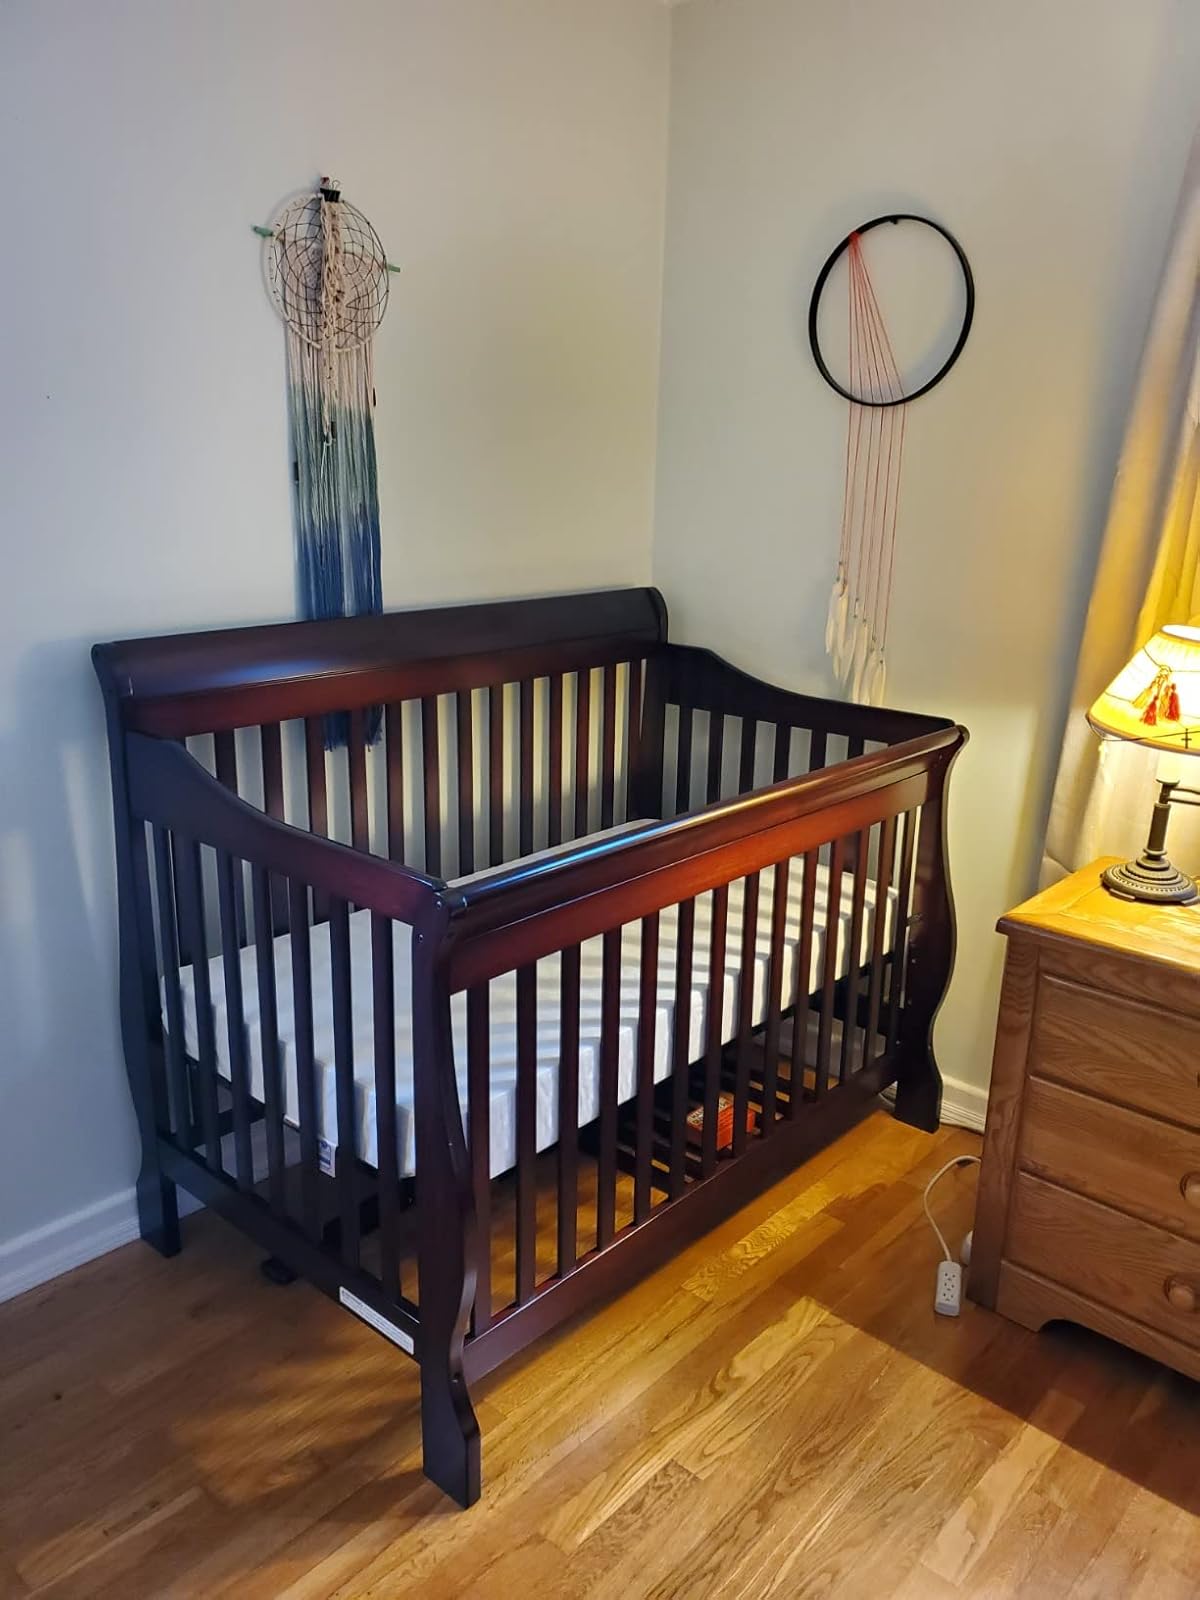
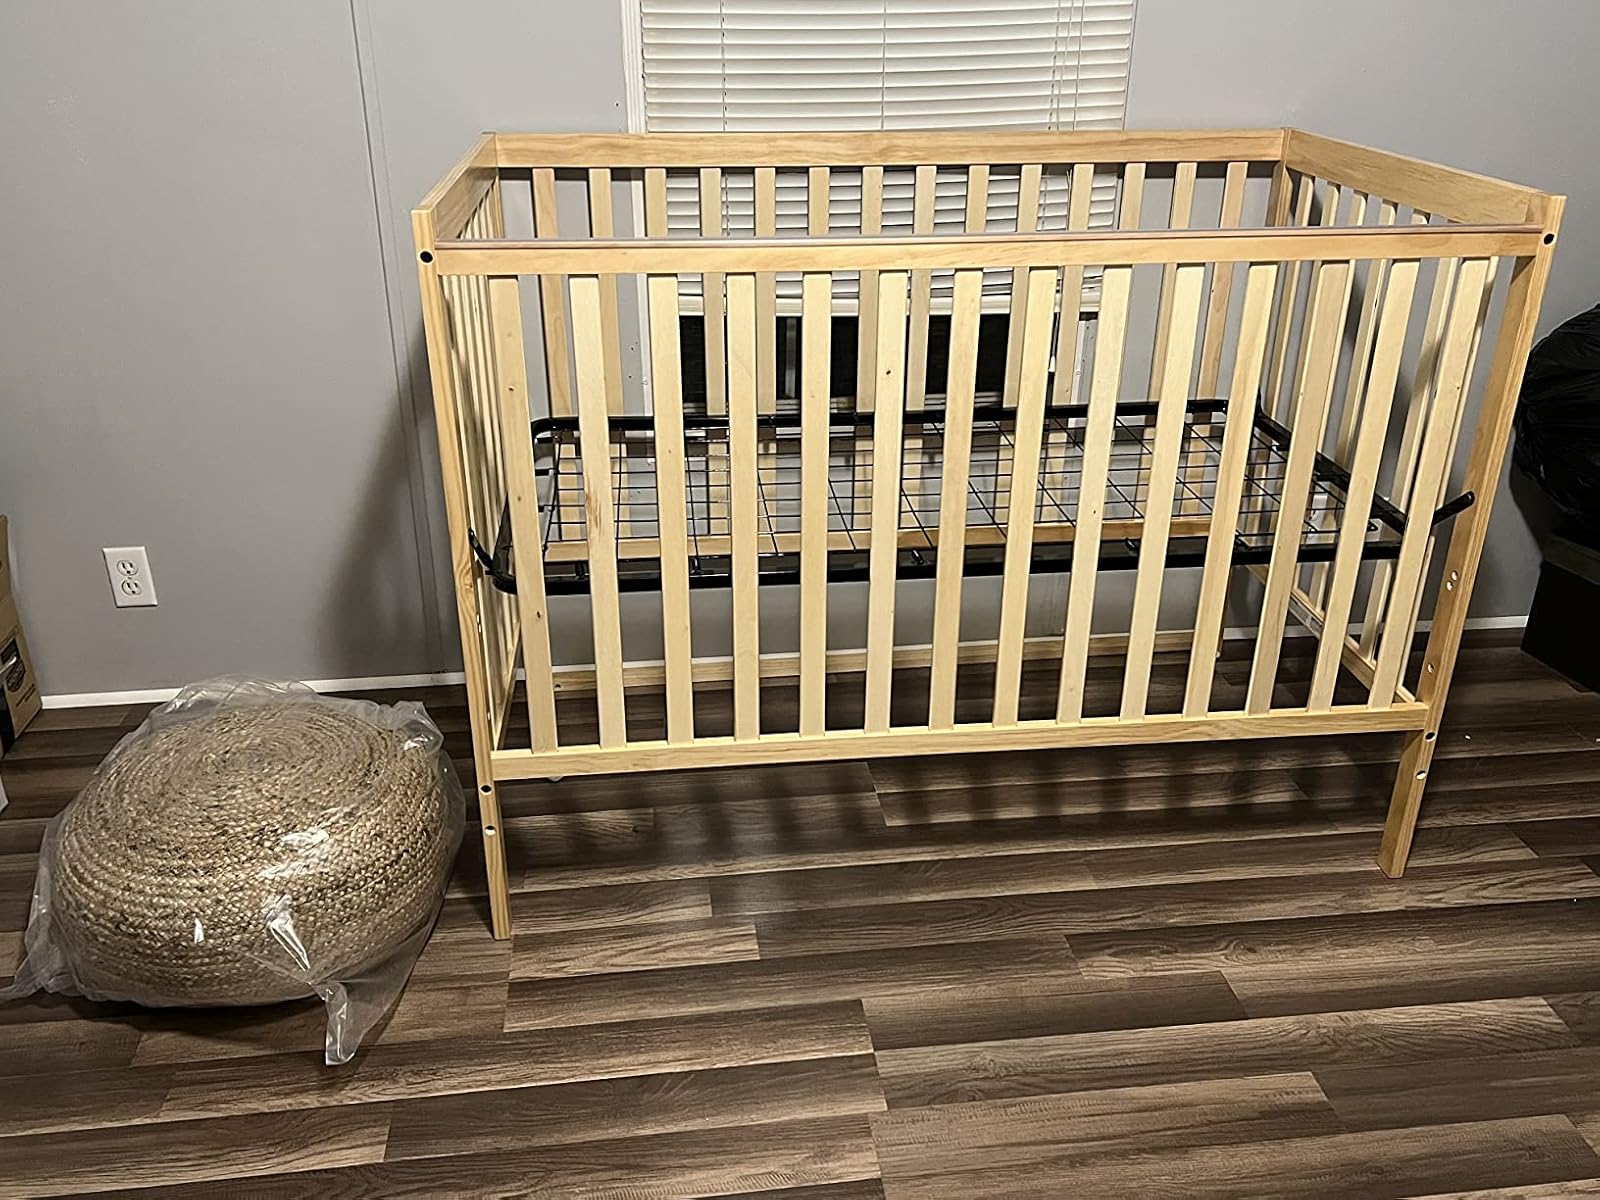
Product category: products_crib
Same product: no